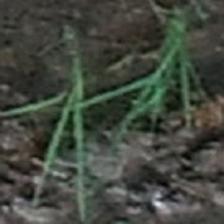
Label: clustered